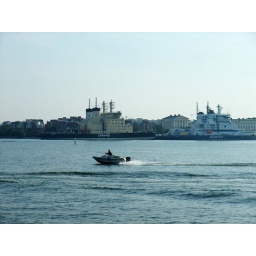
Urho and Kontio are two massive ships in Finland's icebreaker fleet, which keeps the waterways and harbours clear in the wintertime.